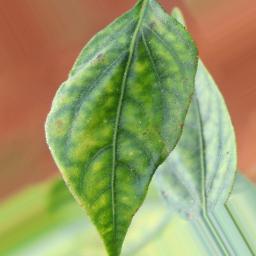
Label: nutritional